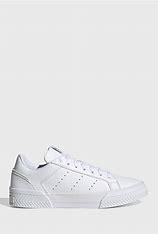
Brand: Adidas
Model: Court Tourino